Gadsden Purchase

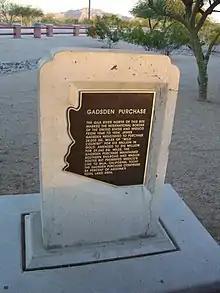
The Gadsden Purchase historical marker near Interstate 10

A treaty initiated in the Fillmore administration that would provide joint Mexican and United States protection for the Sloo grant was signed in Mexico on March 21, 1853. At the same time that this treaty was received in Washington, Pierce learned that New Mexico Territorial Governor William C. Lane had issued a proclamation claiming the Mesilla Valley as part of New Mexico, leading to protests from Mexico. Pierce was also aware of efforts by France, through its consul in San Francisco, to acquire the Mexican state of Sonora.